Scream (character)

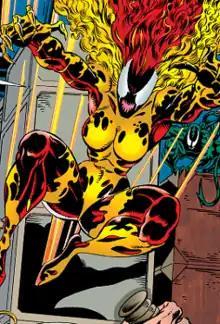
Donna Diego as Scream in "Venom: Separation Anxiety" #4 (March 1995). Art by Ron Randall.

Scream is a supervillain appearing in American comic books published by Marvel Comics. The Scream symbiote has appeared in "Spider-Man" comics, as one of five symbiote spawns created simultaneously and has had four different types.